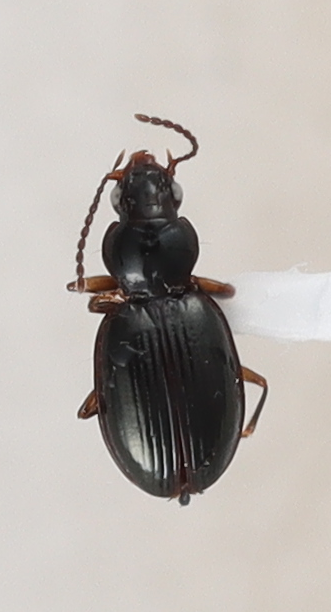
Scientific name: Mecyclothorax konanus
Plot: 14
Trap: S
Collected: 20240717